Bird–window collisions

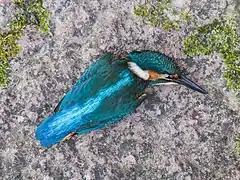
A common kingfisher ("Alcedo atthis") that died after flying into a window

Studies analyzing window collisions across greater spatial scales reveal interesting trends in species composition, indicating that some birds are more vulnerable to collisions than others. This most likely depends on differing morphology and physical flight characteristics of birds, but more subtle differences between groups are also thought to contribute to differences in vulnerability. Examples include differences in vision, degree of flocking, flight behaviors, and more specific life history traits, such as provisioning of young.